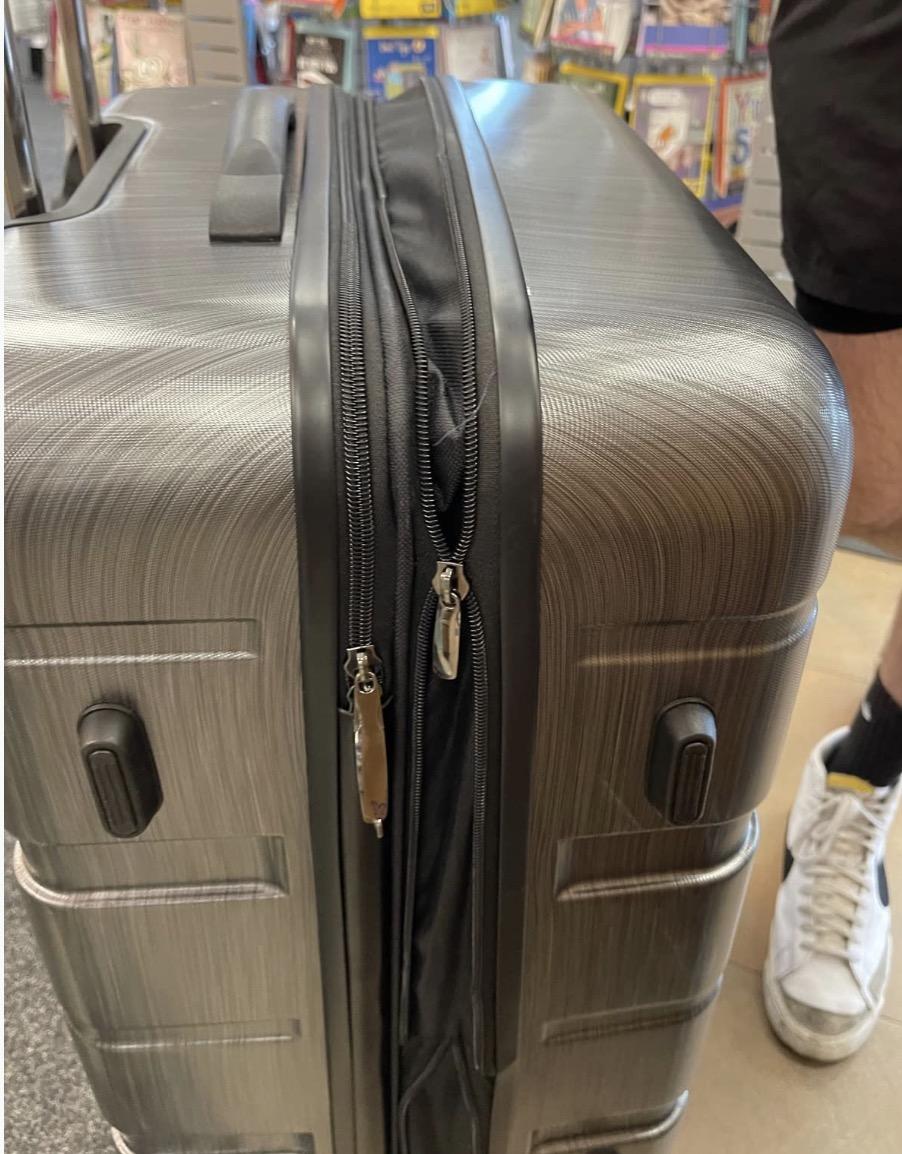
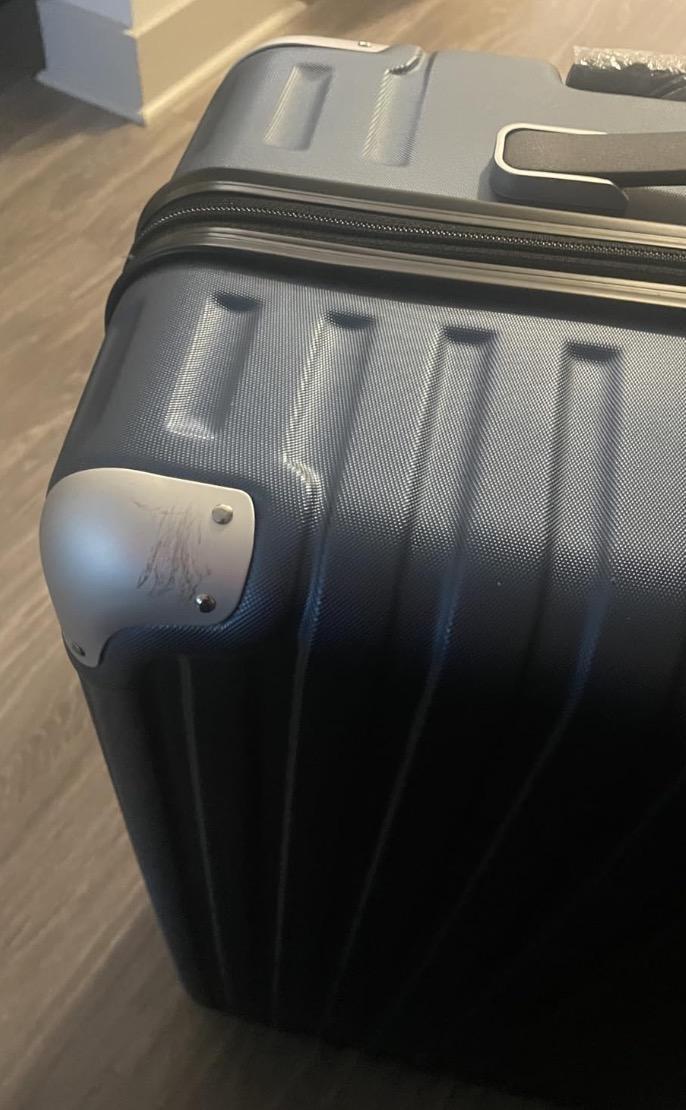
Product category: items_tea
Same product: no